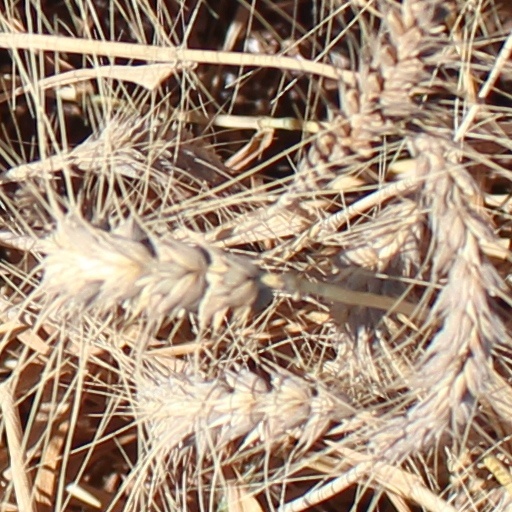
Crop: wheat